Hondo (TV series)

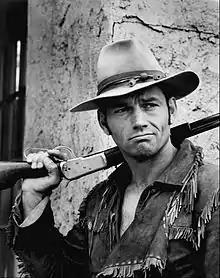
Taeger as "Hondo"

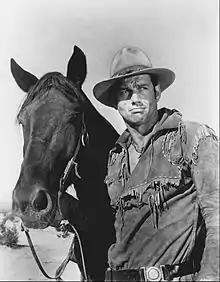
Taeger in "Hondo"

"Hondo" is based on the 1953 3D film of the same name starring John Wayne and Geraldine Page, which was in turn an offshoot of a July 5, 1952 "Collier's" short story "The Gift of Cochise". Below the name of the teleplay author, each episode states, "Hondo" based on a screen play by James Edward Grant / from a story by Louis L'Amour.